Naruto: Rise of a Ninja

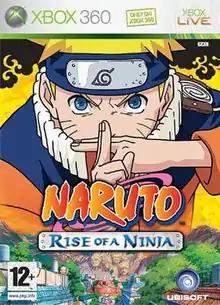
European cover art

Naruto: Rise of a Ninja is an action adventure game for the Xbox 360 with high emphasis on fighting and platforming mechanics, like with most Naruto games, it features cel-shaded graphics. The game was developed by Ubisoft Montreal, making it the first "Naruto" game to be developed by a non-Japanese company. The game is specifically based on the English dubbed version of the anime. The game was released in 2007. A sequel titled "" was released in the following year.